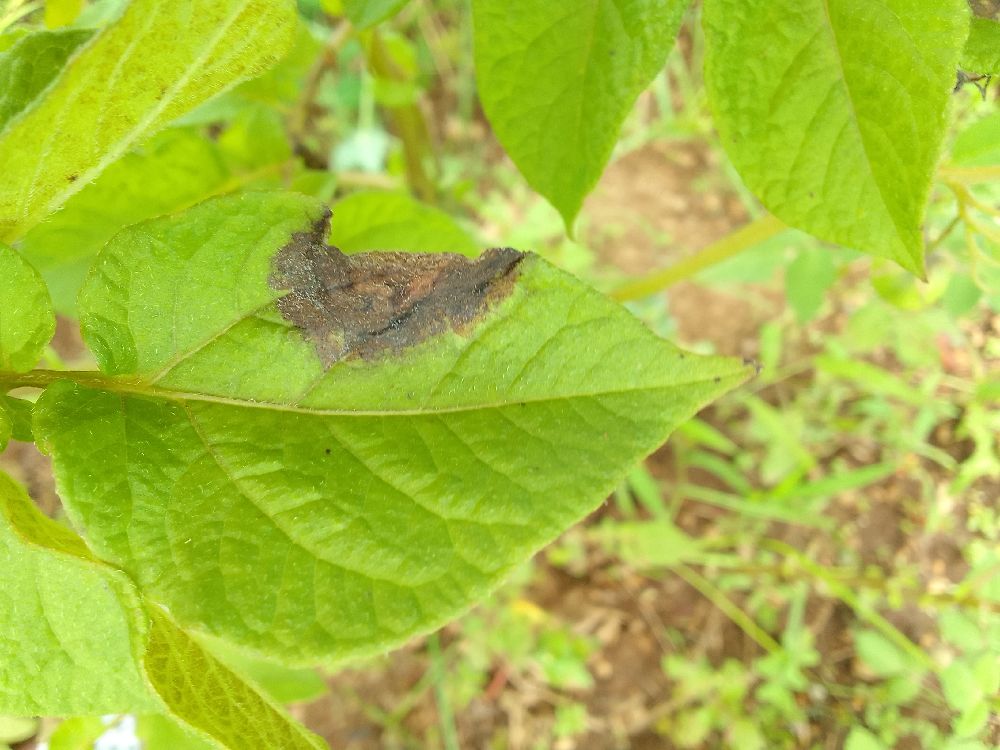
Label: Late blight